Australian megafauna

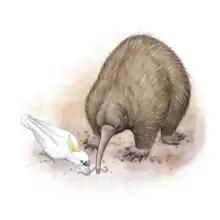
Hackett's giant echidna

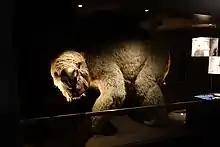
Reconstruction of a hippopotamus-sized "Diprotodon"

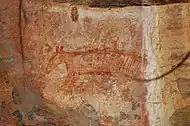
Thylacine as seen in rock art at Ubirr

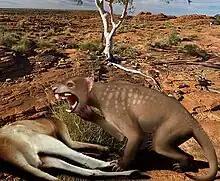
Some of the marsupial lions were the largest mammalian predators in Australia of their time

Monsters and large animals in Dreamtime stories have been associated with extinct megafauna.